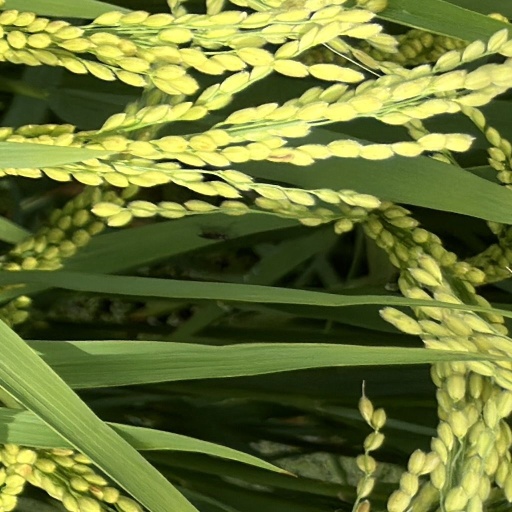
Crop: rice